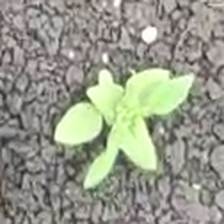
Weed species: Lamber_Quarter_plant(Chenopodium )